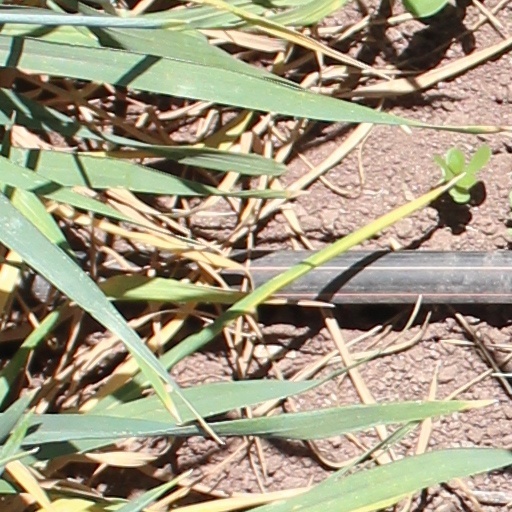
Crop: wheat